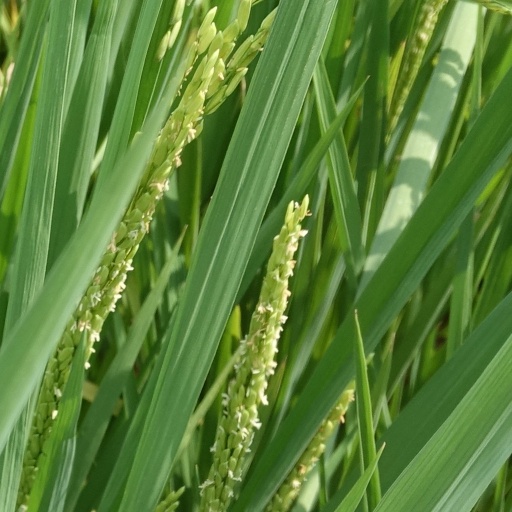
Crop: rice